Whitworth Society

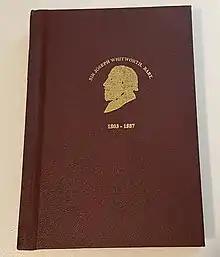
An image of the Whitworth Register from 2007.

There is a summer meeting held over two-days normally at the beginning of July. The event is largely informal and ordinarily arranged by the President of the Society.